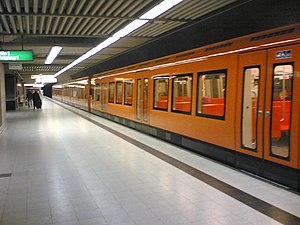
Helsinkis metro
M200–metrotog (2006)
Helsinkis metro er et metrosystem i Finlands hovedstaden Helsinki. Den blev åbnet i 1982. Metrosystem er verdens nordligste.